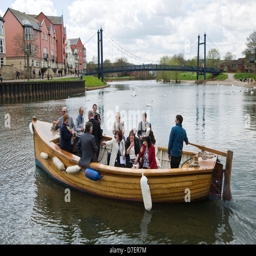
wedding party in boat setting off from the quay